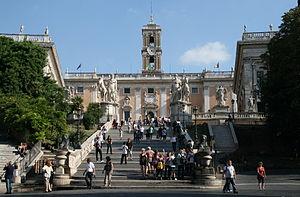
La Cordonata capitolina, les Dioscures, et le Palais des Sénateurs à Rome.
La place du Capitole, en italien : Piazza del Campidoglio, se trouve sur la colline du Capitole à Rome par laquelle on accède notamment grâce à la Cordonata capitolina.
La cordonata capitolina est une voie de circulation en gradin qui relie la place du Capitole à celle d'Aracoeli dans le rione des Campitelli de la ville de Rome.